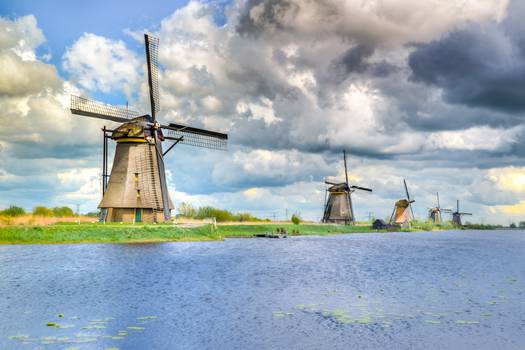
Label: No Watermark